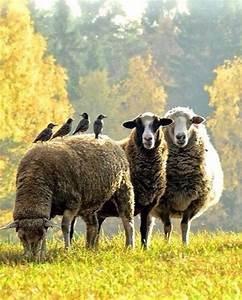
sheep